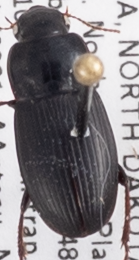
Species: Harpalus somnulentus
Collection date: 2021-07-13
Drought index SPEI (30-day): -0.54
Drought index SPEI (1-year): -2.09
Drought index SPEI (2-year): -1.106